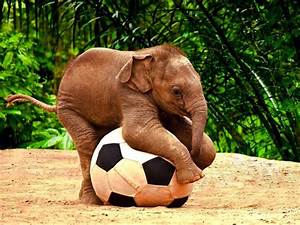
Label: elefante